Arpine Mikaeli Ter-Petrosyan

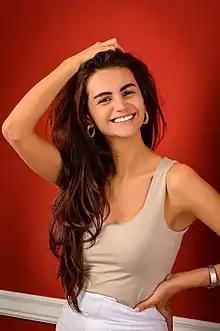
Arpi Alto

Arpine Mikaeli Ter-Petrosyan (born September 30, 1990, Yerevan) whose artistic name is Arpi Alto, is an Armenian singer, songwriter, musician and record producer.